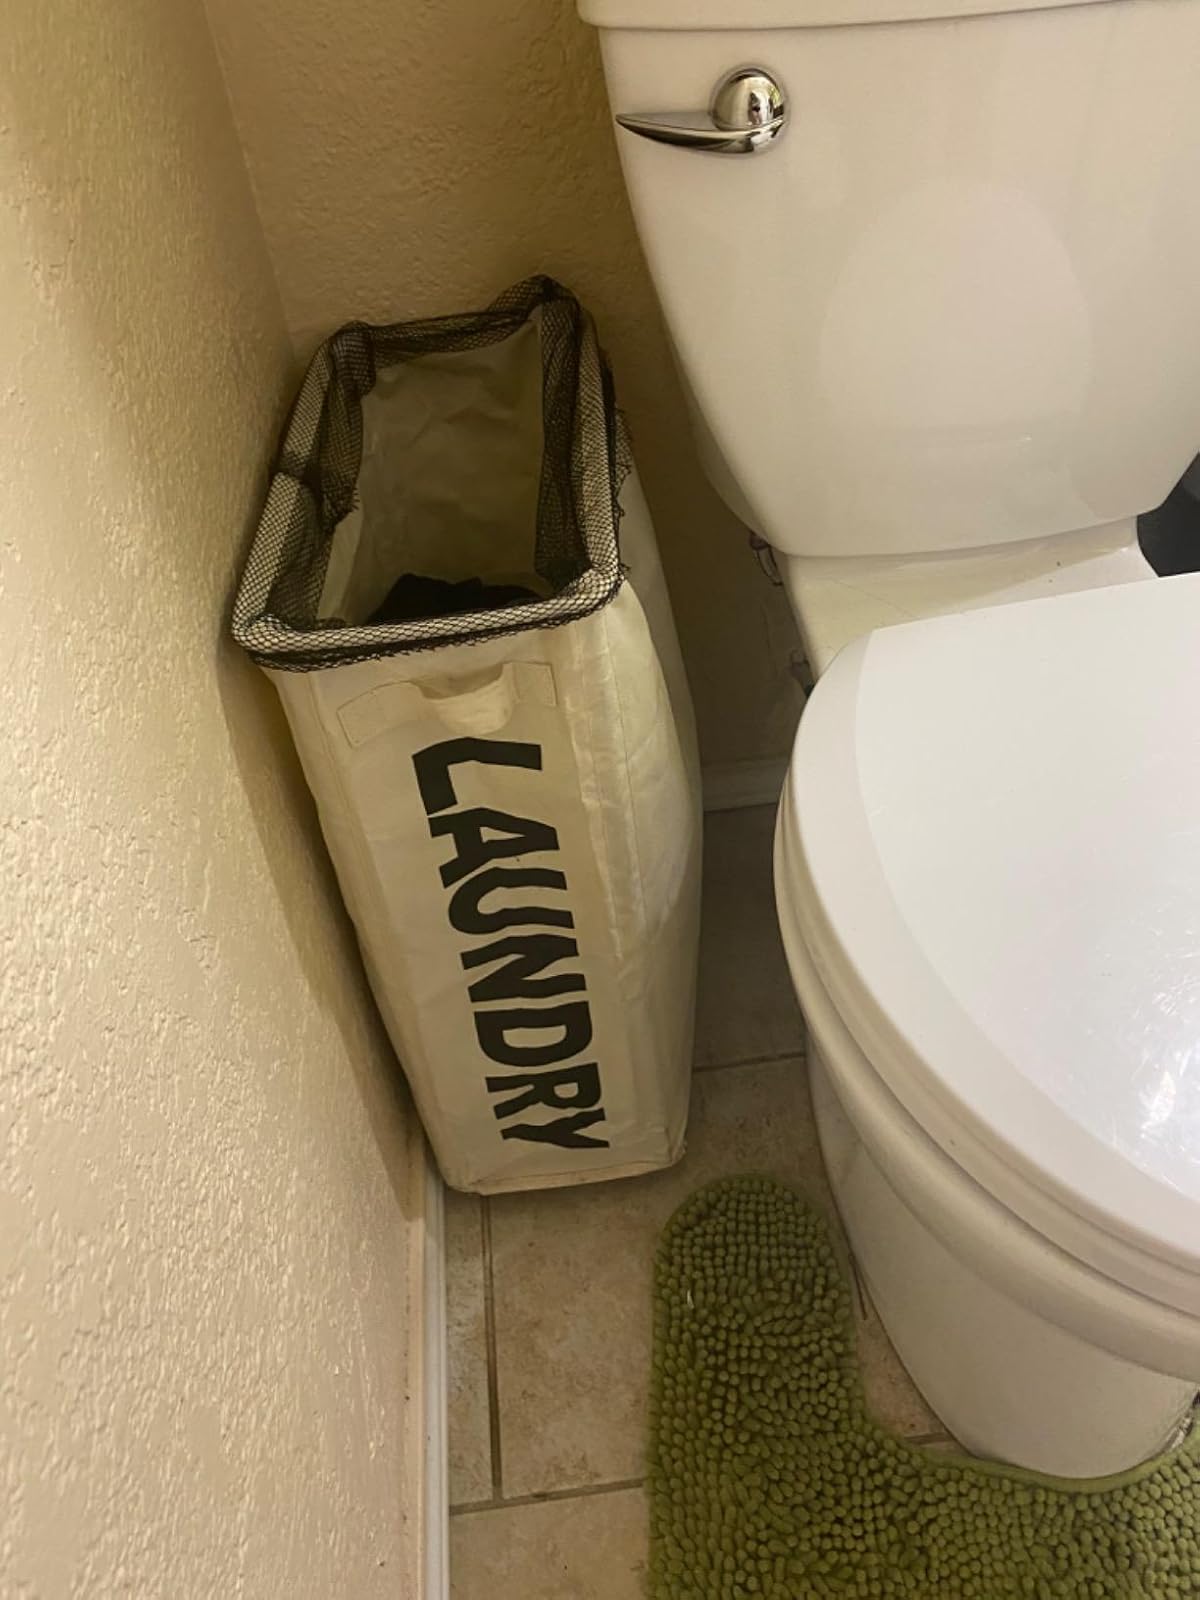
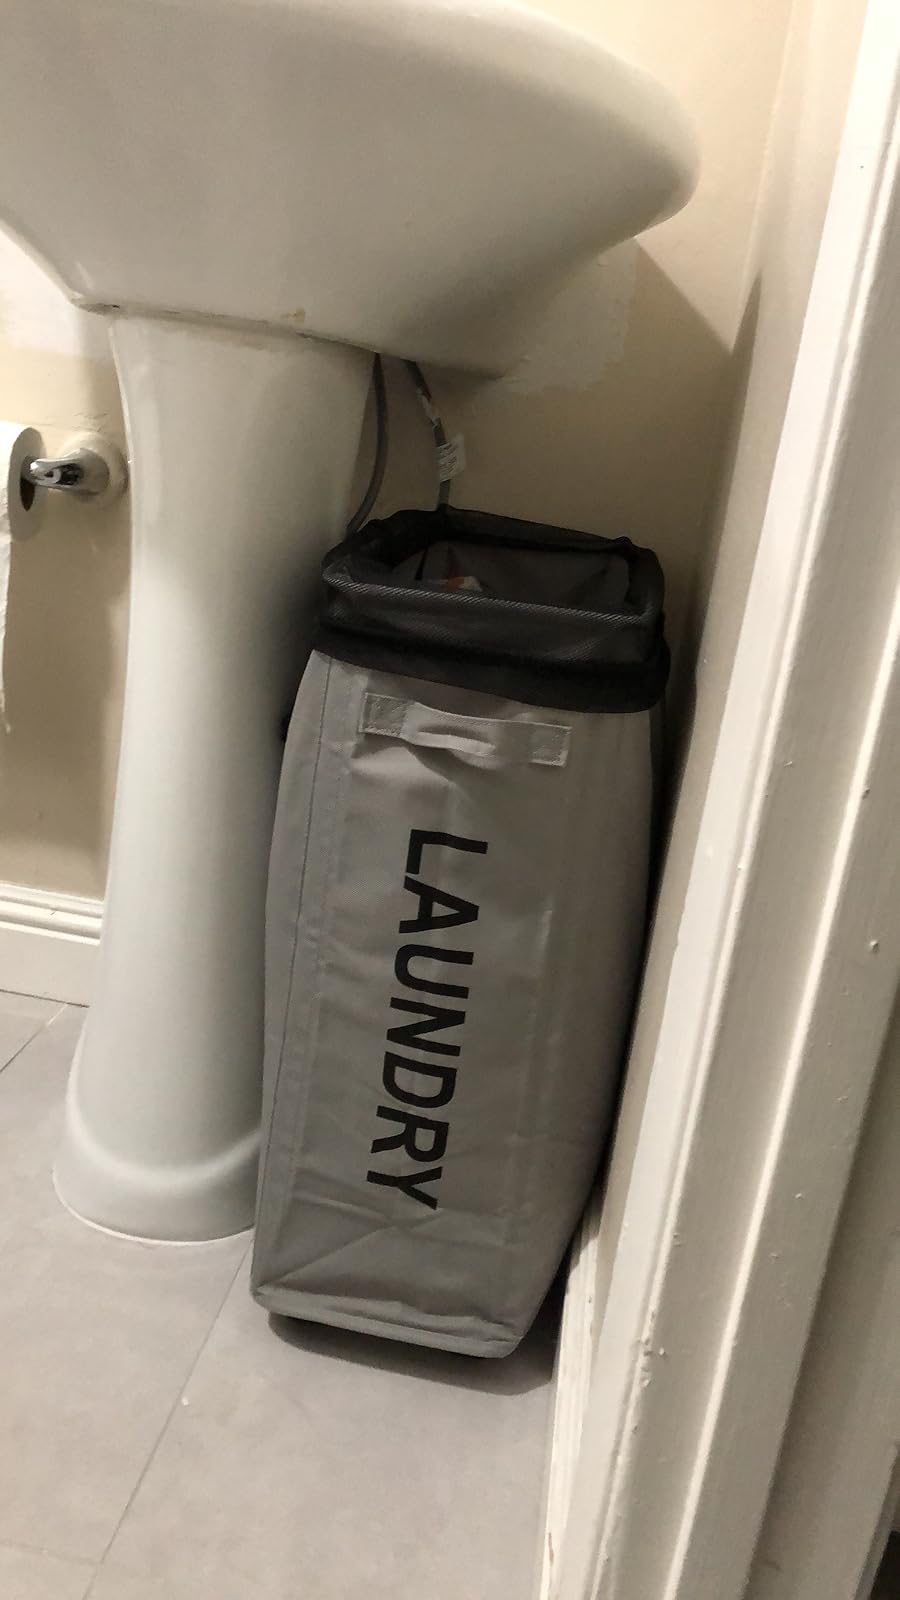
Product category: items_hamper
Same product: no